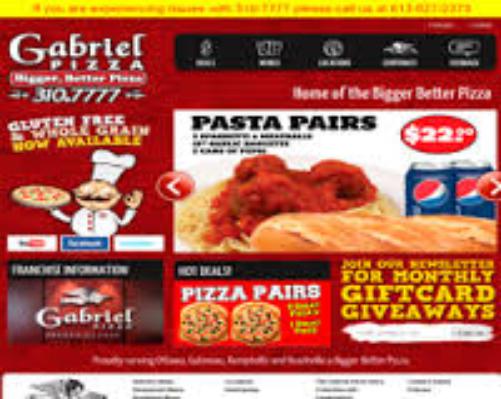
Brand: Gabriel Pizza
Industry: Food